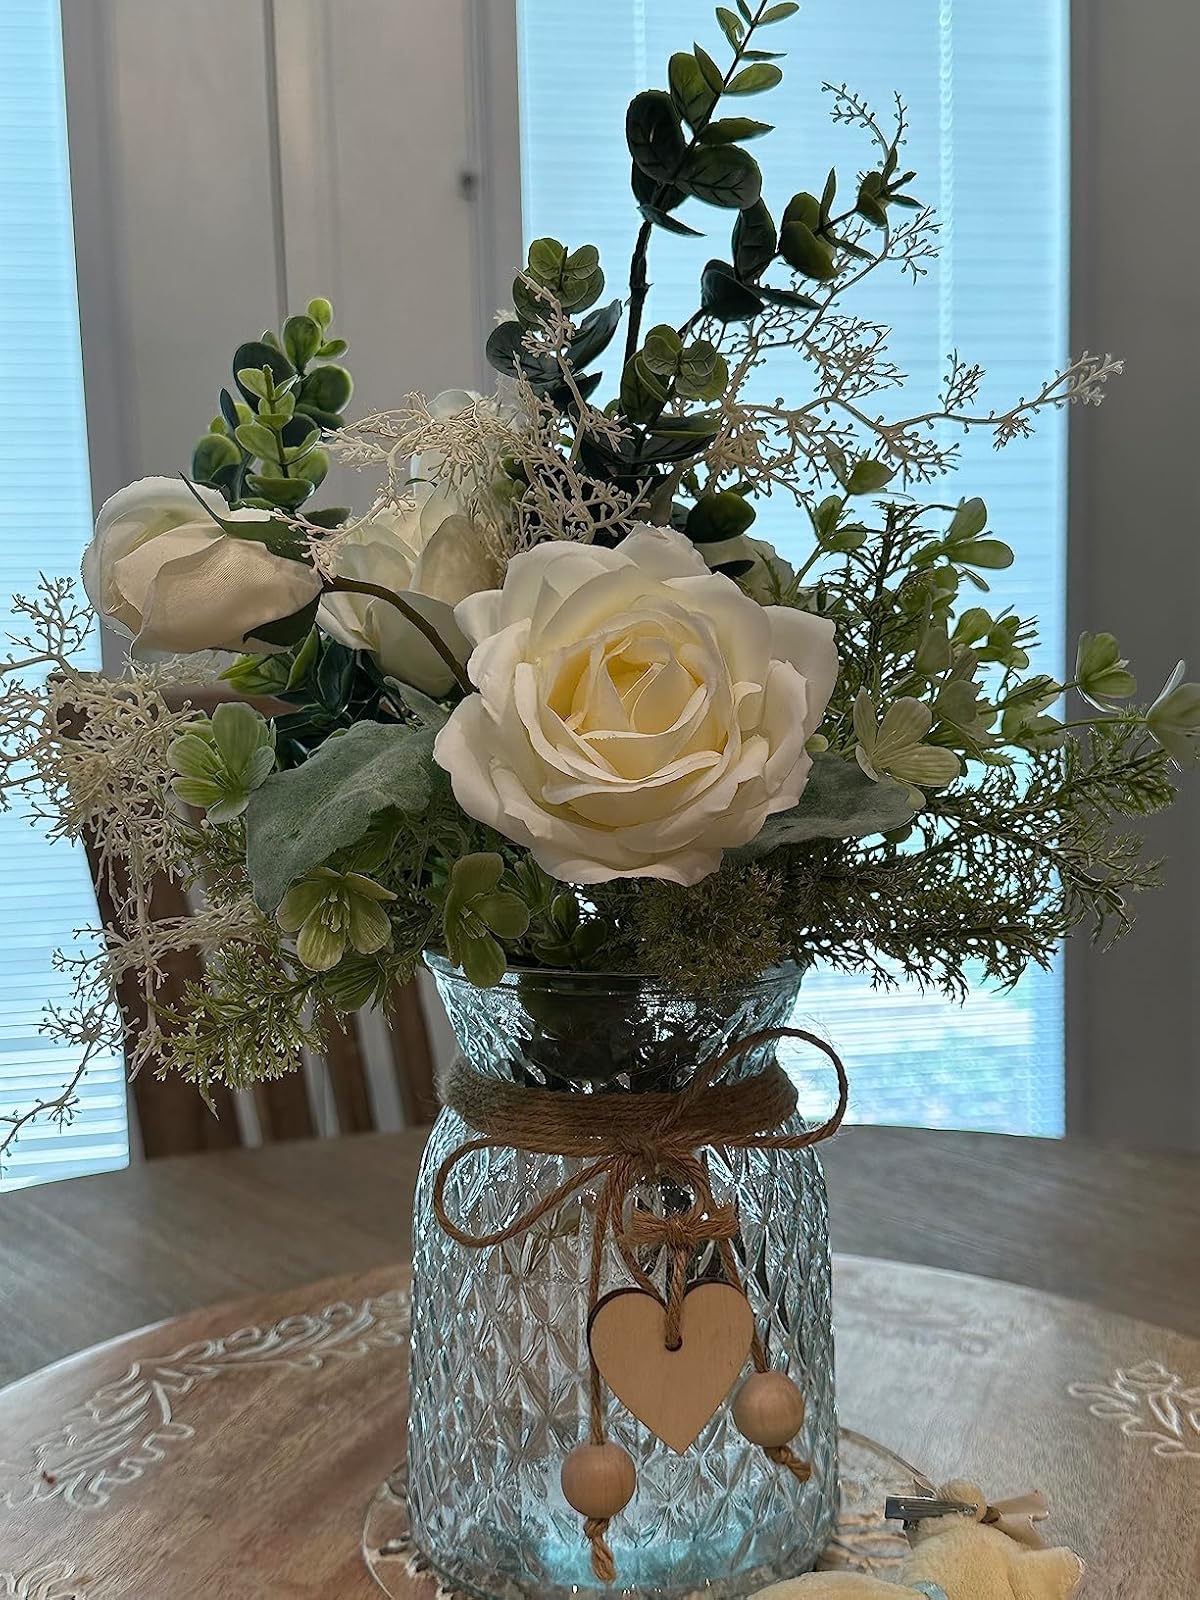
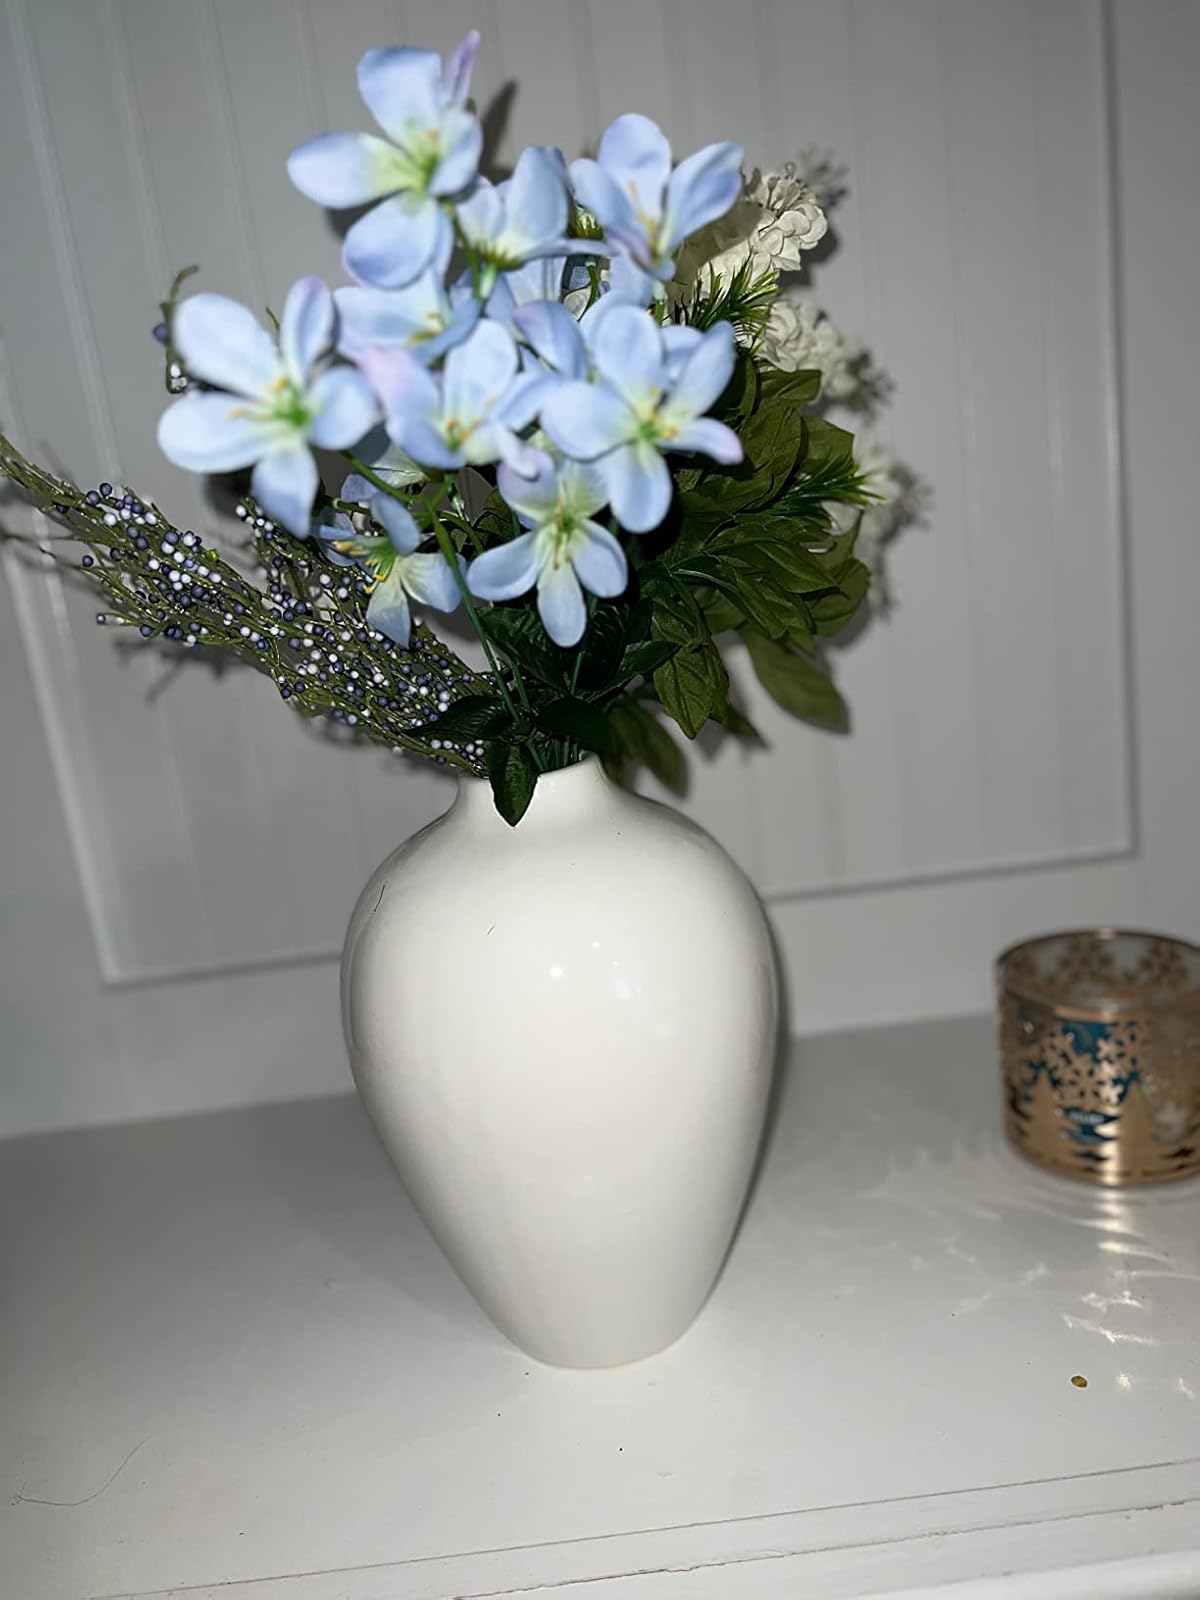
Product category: vase
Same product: no